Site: brandenburg
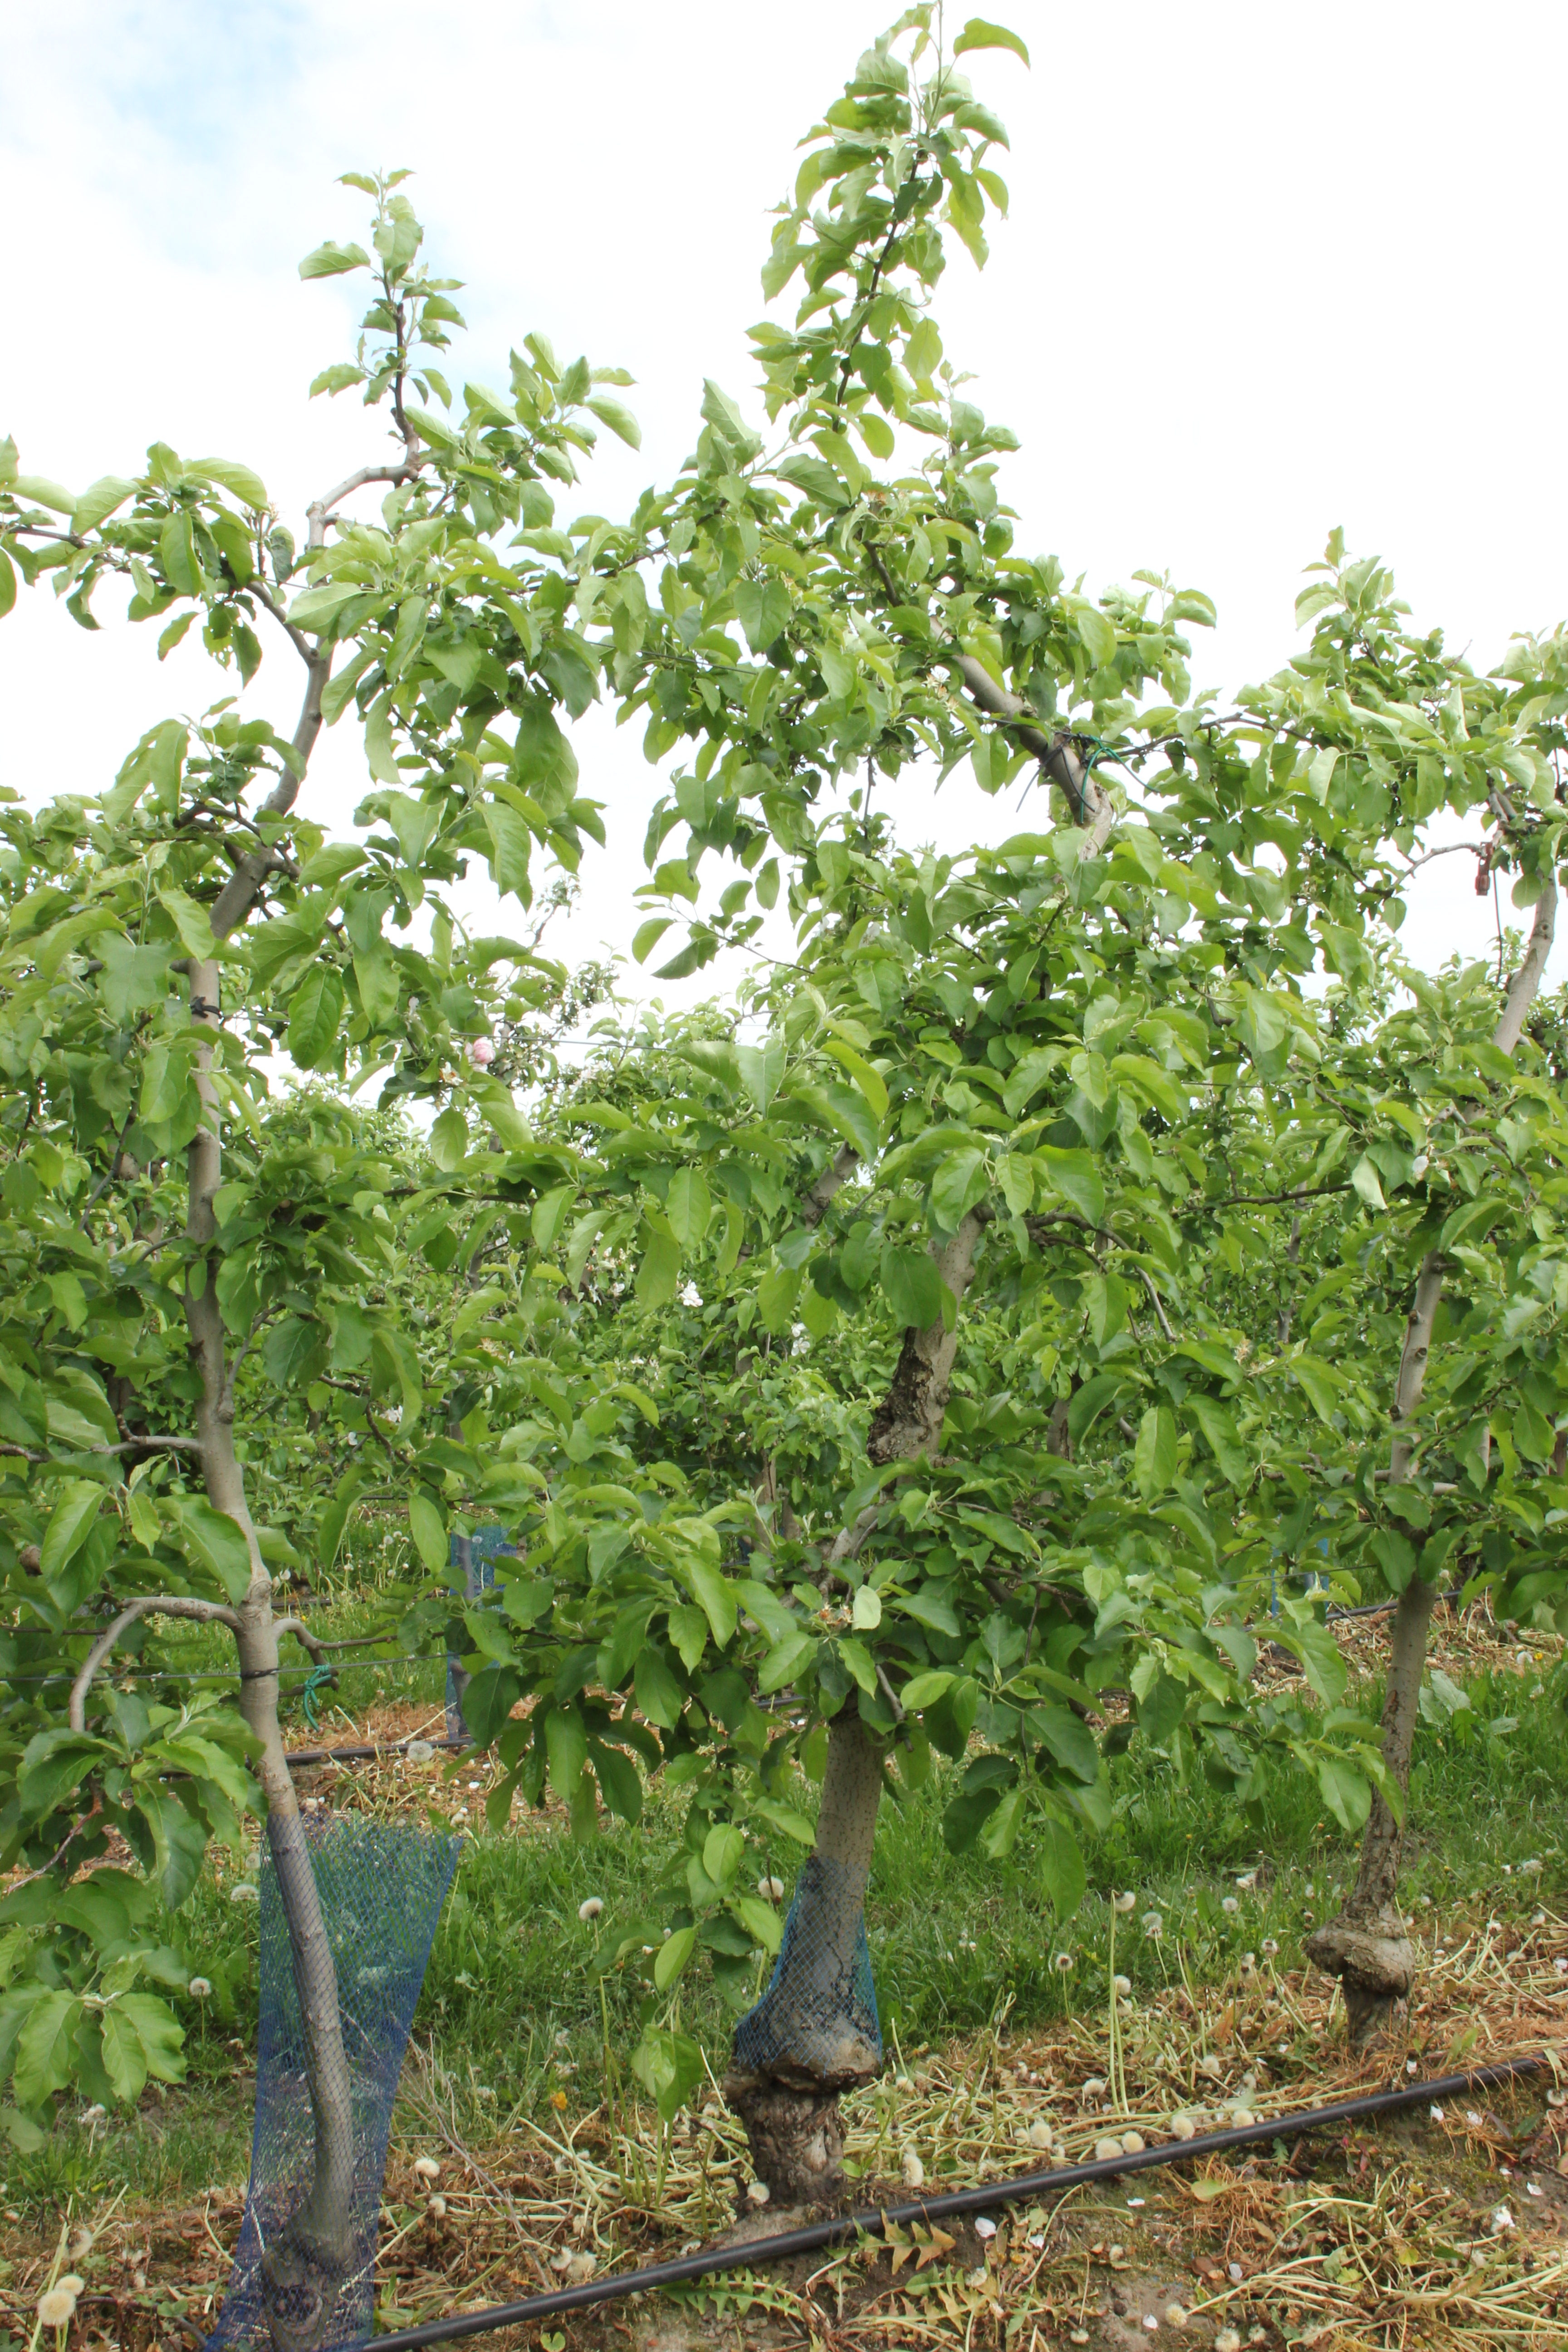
Growth stage (BBCH 67): Flowering